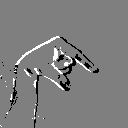
ASL letter: q